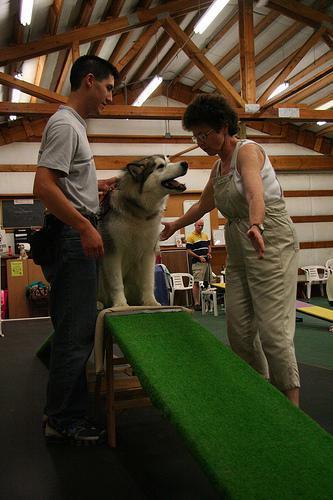
malamute